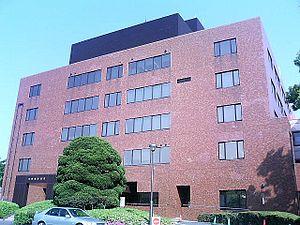
Ōnojō est une ville située dans la préfecture de Fukuoka, sur l'île de Kyūshū, au Japon.